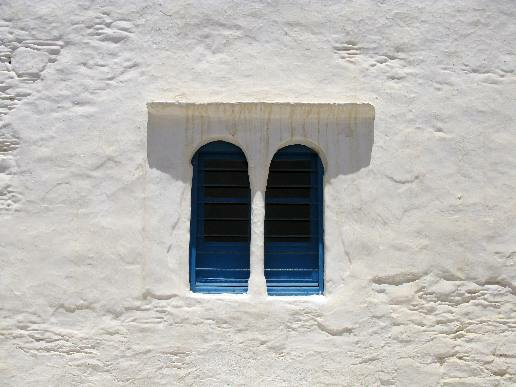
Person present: No